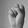
ASL letter: S